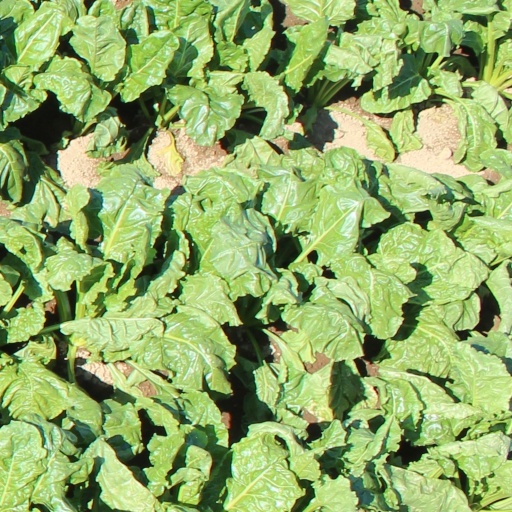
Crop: sugar beet